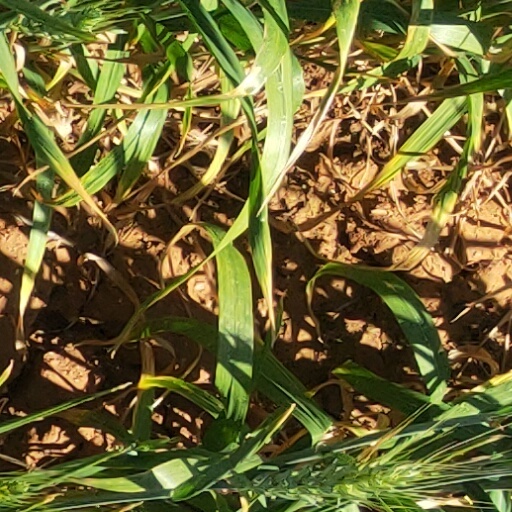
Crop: wheat